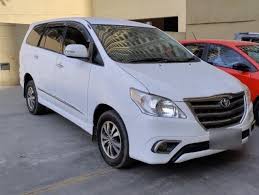
Label: noambulance